Morrow Point Reservoir

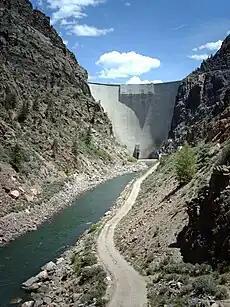
Morrow Point Dam

Morrow Point Reservoir is part of the Wayne N. Aspinall Unit of the Colorado River Storage Project, a Bureau of Reclamation project that retains the waters of the Colorado River and its tributaries, such as the Gunnison, for agricultural and municipal use. The second of three reservoirs impounded for the Aspinall Unit, Morrow Point lies between the larger Blue Mesa Reservoir to the east and the remote Crystal Reservoir, to the west. Morrow Point Reservoir was created by the impoundment of the Gunnison River approximately west of Blue Mesa Dam by Morrow Point Dam, a concrete double-arch dam built by the Bureau of Reclamation. Completed in 1968, Morrow Point was the first concrete double-arch dam constructed by the Bureau.